Eastern Orthodox Church in Germany

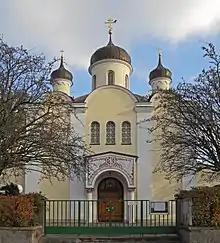
Russian Orthodox church in Berlin-Wilmersdorf

Institute of Orthodox Theology was founded in 1995 at the University of Munich.